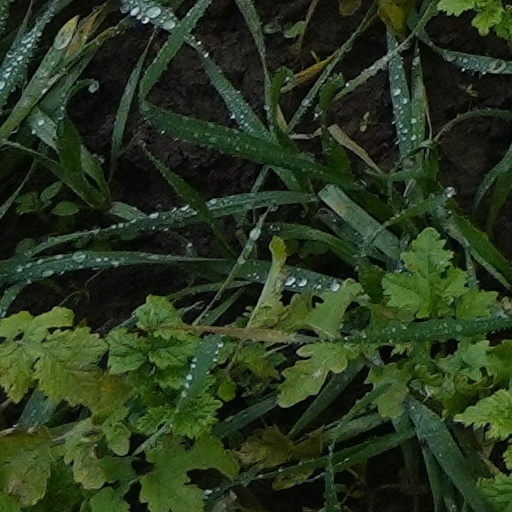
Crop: wheat